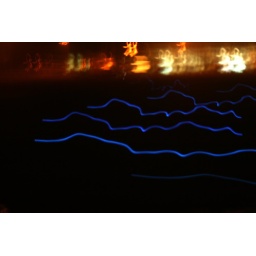
Focused on the blue lights in ground near the runway and put in bulb mode while the flight was running on the runway.